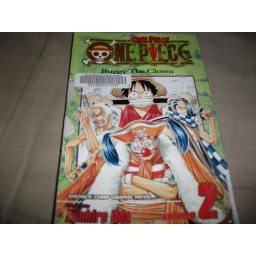
Wow! I found this one piece book in my school library